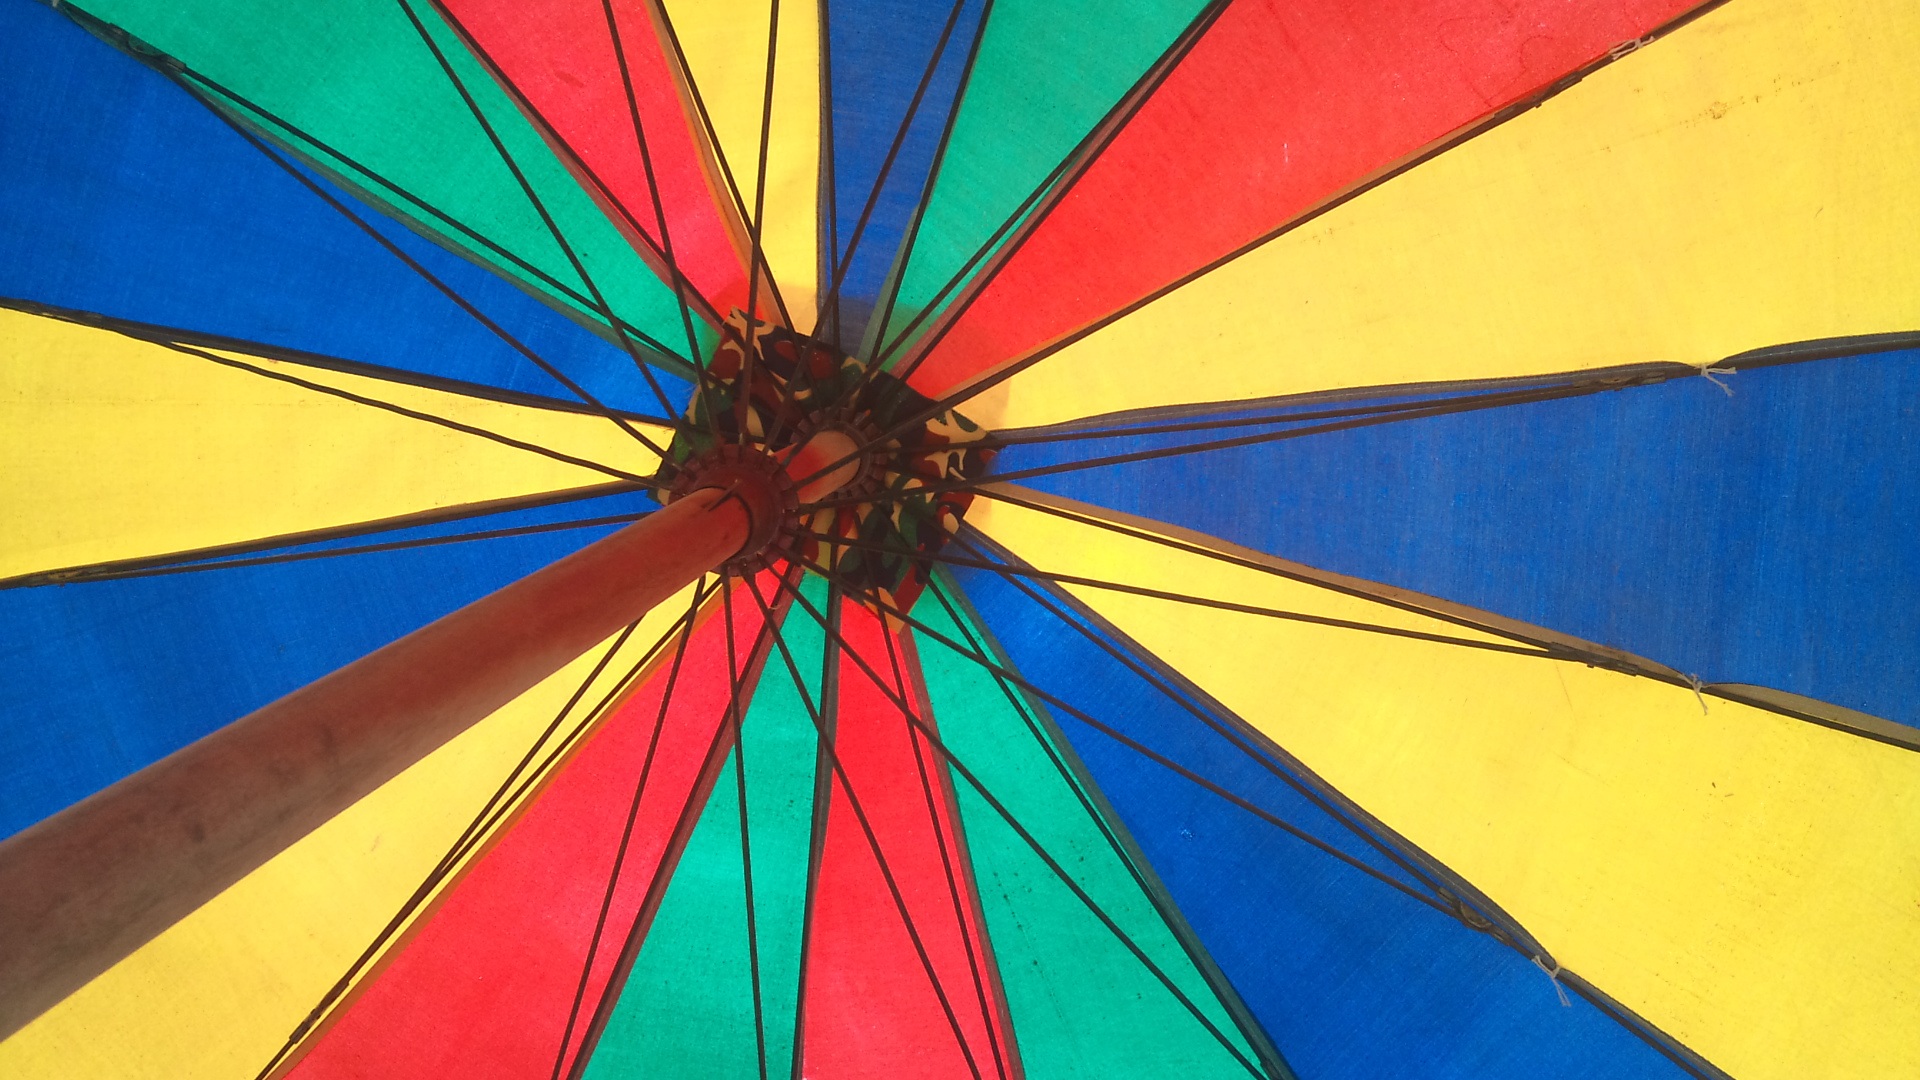
outdoor, wing, wheel, umbrella, color, weather, blue, colorful, yellow, symmetry, parasol, sunshade